Italo-Turkish War

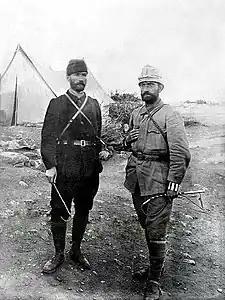
Ottoman military officers Mustafa Kemal (left) and Nuri Conker (right).

Technologically and numerically superior Italian forces easily managed to take the shores. However, the Italians still could not penetrate deep inland. The Libyans and Turks, estimated at 15,000, made frequent attacks day and night on the strongly-entrenched Italian garrison in the southern suburbs of Benghazi. The four Italian infantry regiments on the defensive were supported by the cruisers and . The Italians rarely attempted a sortie.